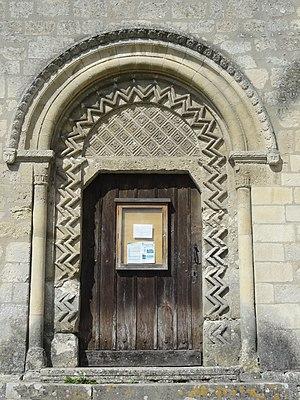
Portail principal.
L'église Saint-Pierre-aux-Liens-et-Saint-Étienne, ou Saint-Pierre-ès-Liens, est une église catholique paroissiale située à Brignancourt, dans le département français du Val-d'Oise. C'est un édifice modeste de style majoritairement roman et gothique primitif, qui réunit une nef non voûtée de la fin du XIᵉ siècle à un chœur de deux travées terminé par un chevet plat, et fut complétée ultérieurement, à la fin du XIIIᵉ ou au début du XIVᵉ siècle, par un croisillon au sud de la première travée du chœur. Celui-ci sert de base au clocher resté inachevé en raison de son contrebutement insuffisant. Les éléments les plus remarquables à l'extérieur sont le portail de style roman tardif, qui est entouré d'un rang de bâtons brisés se continuant sur les piédroits, et surmonté d'un tympan quadrillé, ainsi que la corniche beauvaisine du clocher et du chœur. Le croisillon est éclairé par une grande baie munie d'un remplage de style rayonnant tardif, qui annonce la transition vers le style flamboyant. Plus discrets se font les linteaux monolithiques à claveaux simulés des petites baies romanes à simple ébrasement, dont quatre exemplaires subsistent au sud de la nef, et deux sur le versant nord.